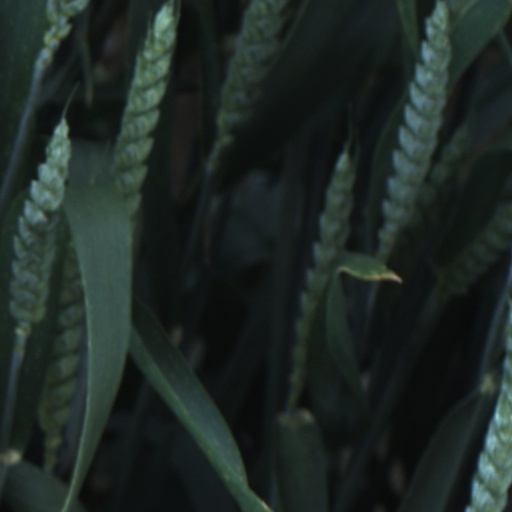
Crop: wheat